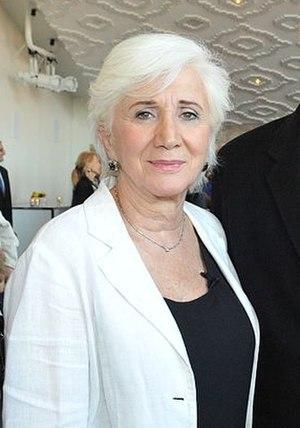
Olympia Dukakis est une actrice américaine née le 20 juin 1931 à Lowell.